Apples in mythology

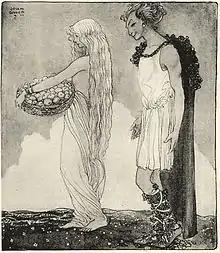
"Loki and Idun" (1911) by John Bauer

The Garden of the Hesperides is Hera's orchard in the west, where either a single apple plant or a grove grows, producing golden apples. According to legend, when the marriage of Zeus and Hera took place, the different deities came with nuptial presents for the latter, and among them Gaia, with branches bearing golden apples upon them as a wedding gift. The Hesperides were given the task of tending to the grove, but occasionally picked apples from it themselves. Not trusting them, Hera also placed in the garden an immortal, never-sleeping, hundred-headed dragon named Ladon as an additional safeguard.